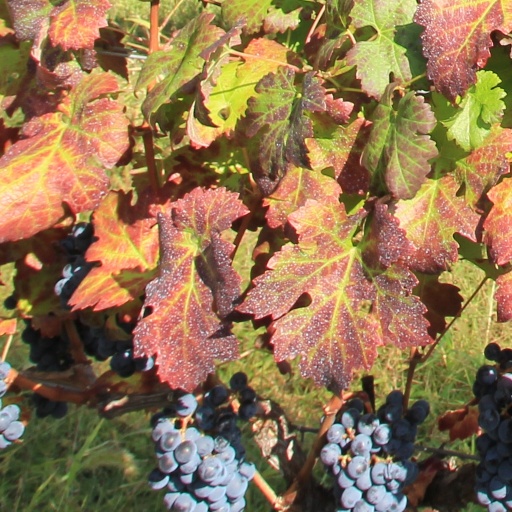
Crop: grape